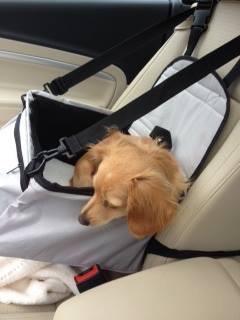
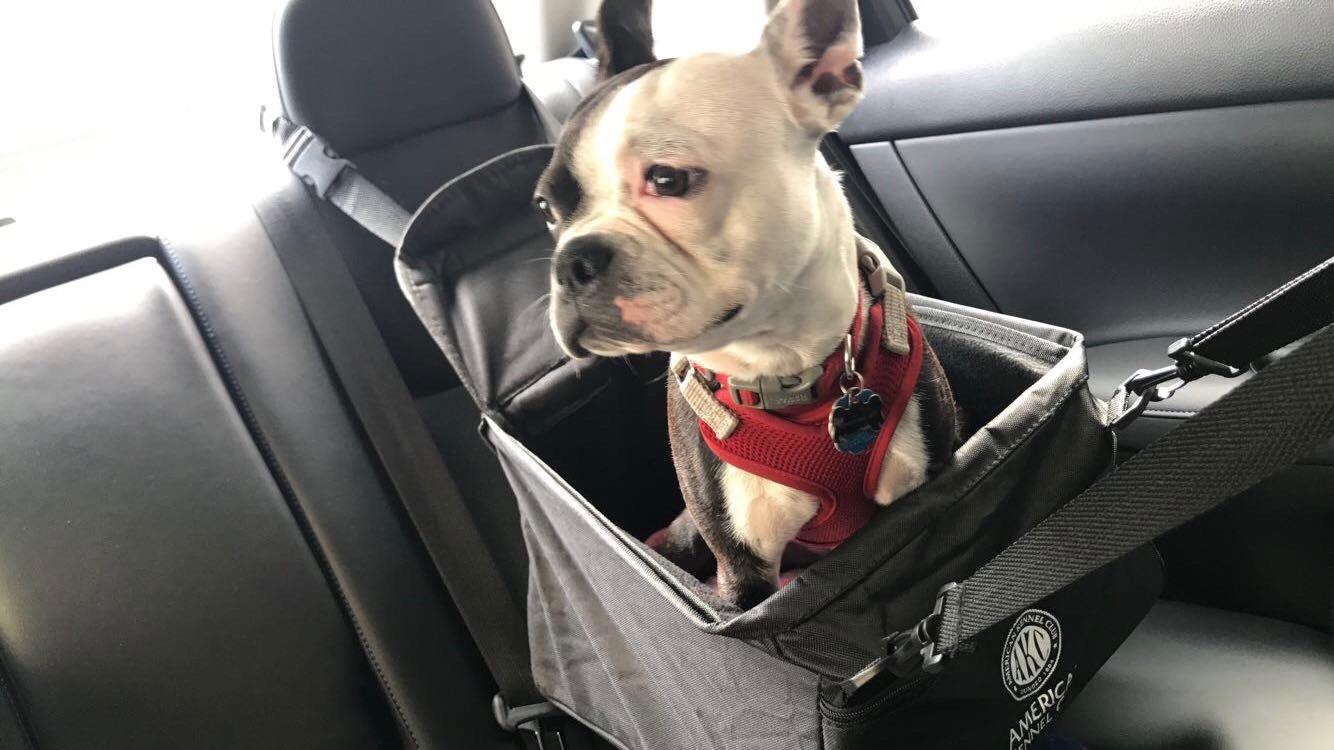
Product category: items_kennel
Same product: no